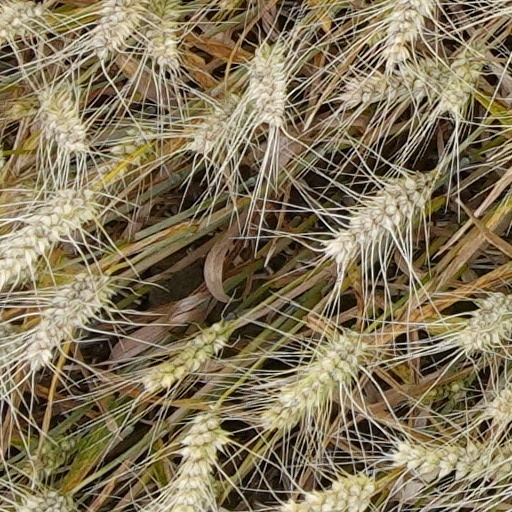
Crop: wheat